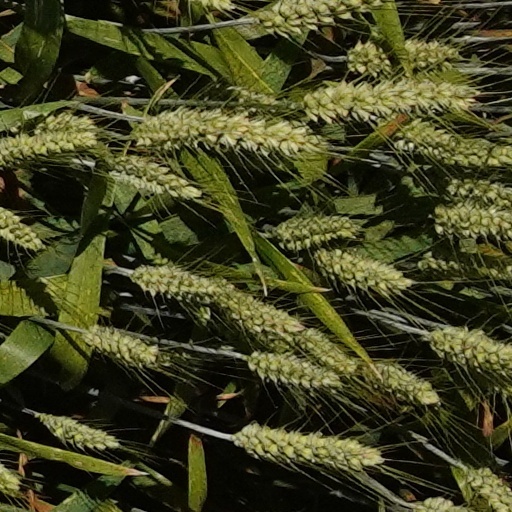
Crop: wheat